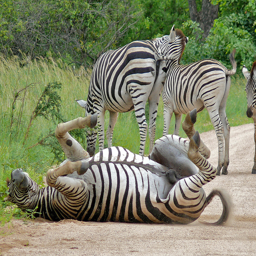
A group of zebras are near the side of the road, with one on its back.
A zebra rolls on its back on a dirt road while three other zebras stand around and eat grass in the background.
A zebra that is lying down in the dirt.
there is a zebra that has fallen on the ground in the dirt
A zebra lying on the ground as others play in a road.